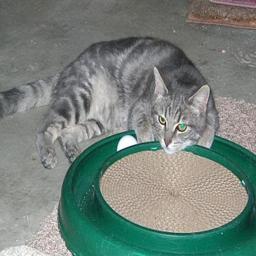
Animal: cats